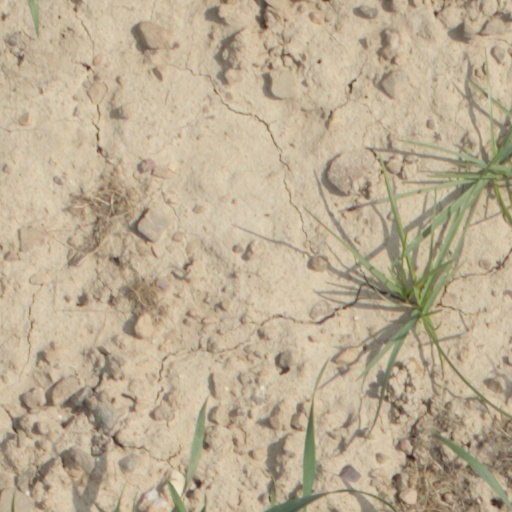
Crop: wheat